Staten Island Tunnel

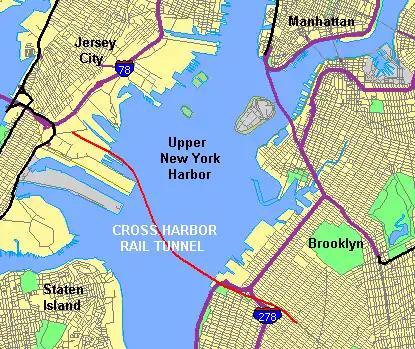
Map of the plans for the Cross-Harbor Rail Tunnel

The nearby Cross-Harbor Rail Tunnel is being planned to connect northeastern New Jersey and Long Island, with portals in Brooklyn and in Jersey City, New Jersey. The tunnel is being planned as a result of passenger and commuter traffic frequencies being at capacity and precluding freight movements. As early as the 1920s, this tunnel had been planned to cross the entire New York Harbor rather than just the Narrows. As a precursor to the planned project, which could cost up to $11 billion to build, the Port Authority of New York and New Jersey (PANYNJ) compiled a Tier 1 Draft Environmental Impact Statement (DEIS) in November 2014.